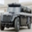
Label: truck